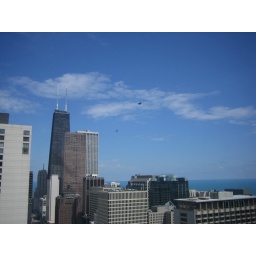
Skimming over the tops of the buildings in the Chicago skyline in the air and water show.